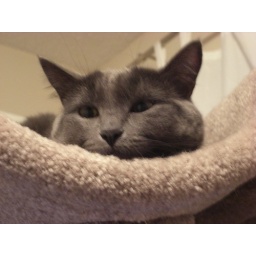
Loki sits bored in the cat tree